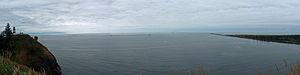
Cet article présente une chronologie de l’expédition de Lewis et Clark à travers le continent nord-américain.